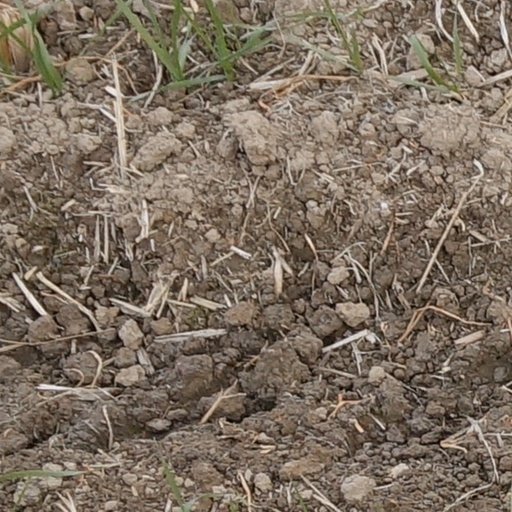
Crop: wheat